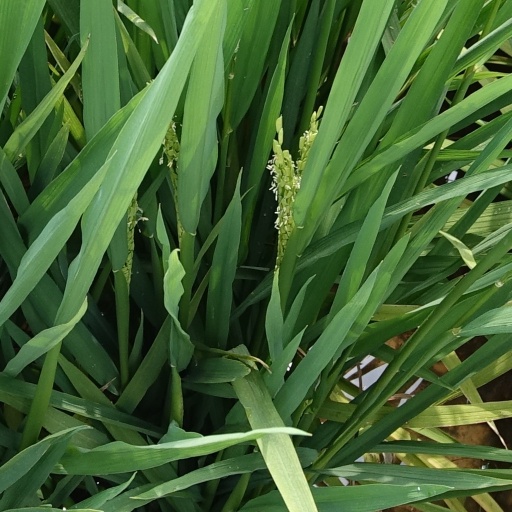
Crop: rice